Bruce B. G. Clarke

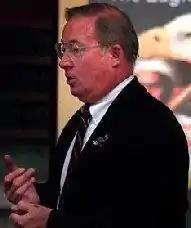
Clarke addressing a group of telecom executives on the threat of terrorism

Bruce Bennett Gorham Clarke (born January 26, 1943) is a former United States Army officer. Clarke is currently president of Bruce Clarke Consultants, Inc., a defense consulting firm. He is widely published on military and national security affairs, including in his book "Expendable Warriors" (2007) and in a regular column for the "Examiner".